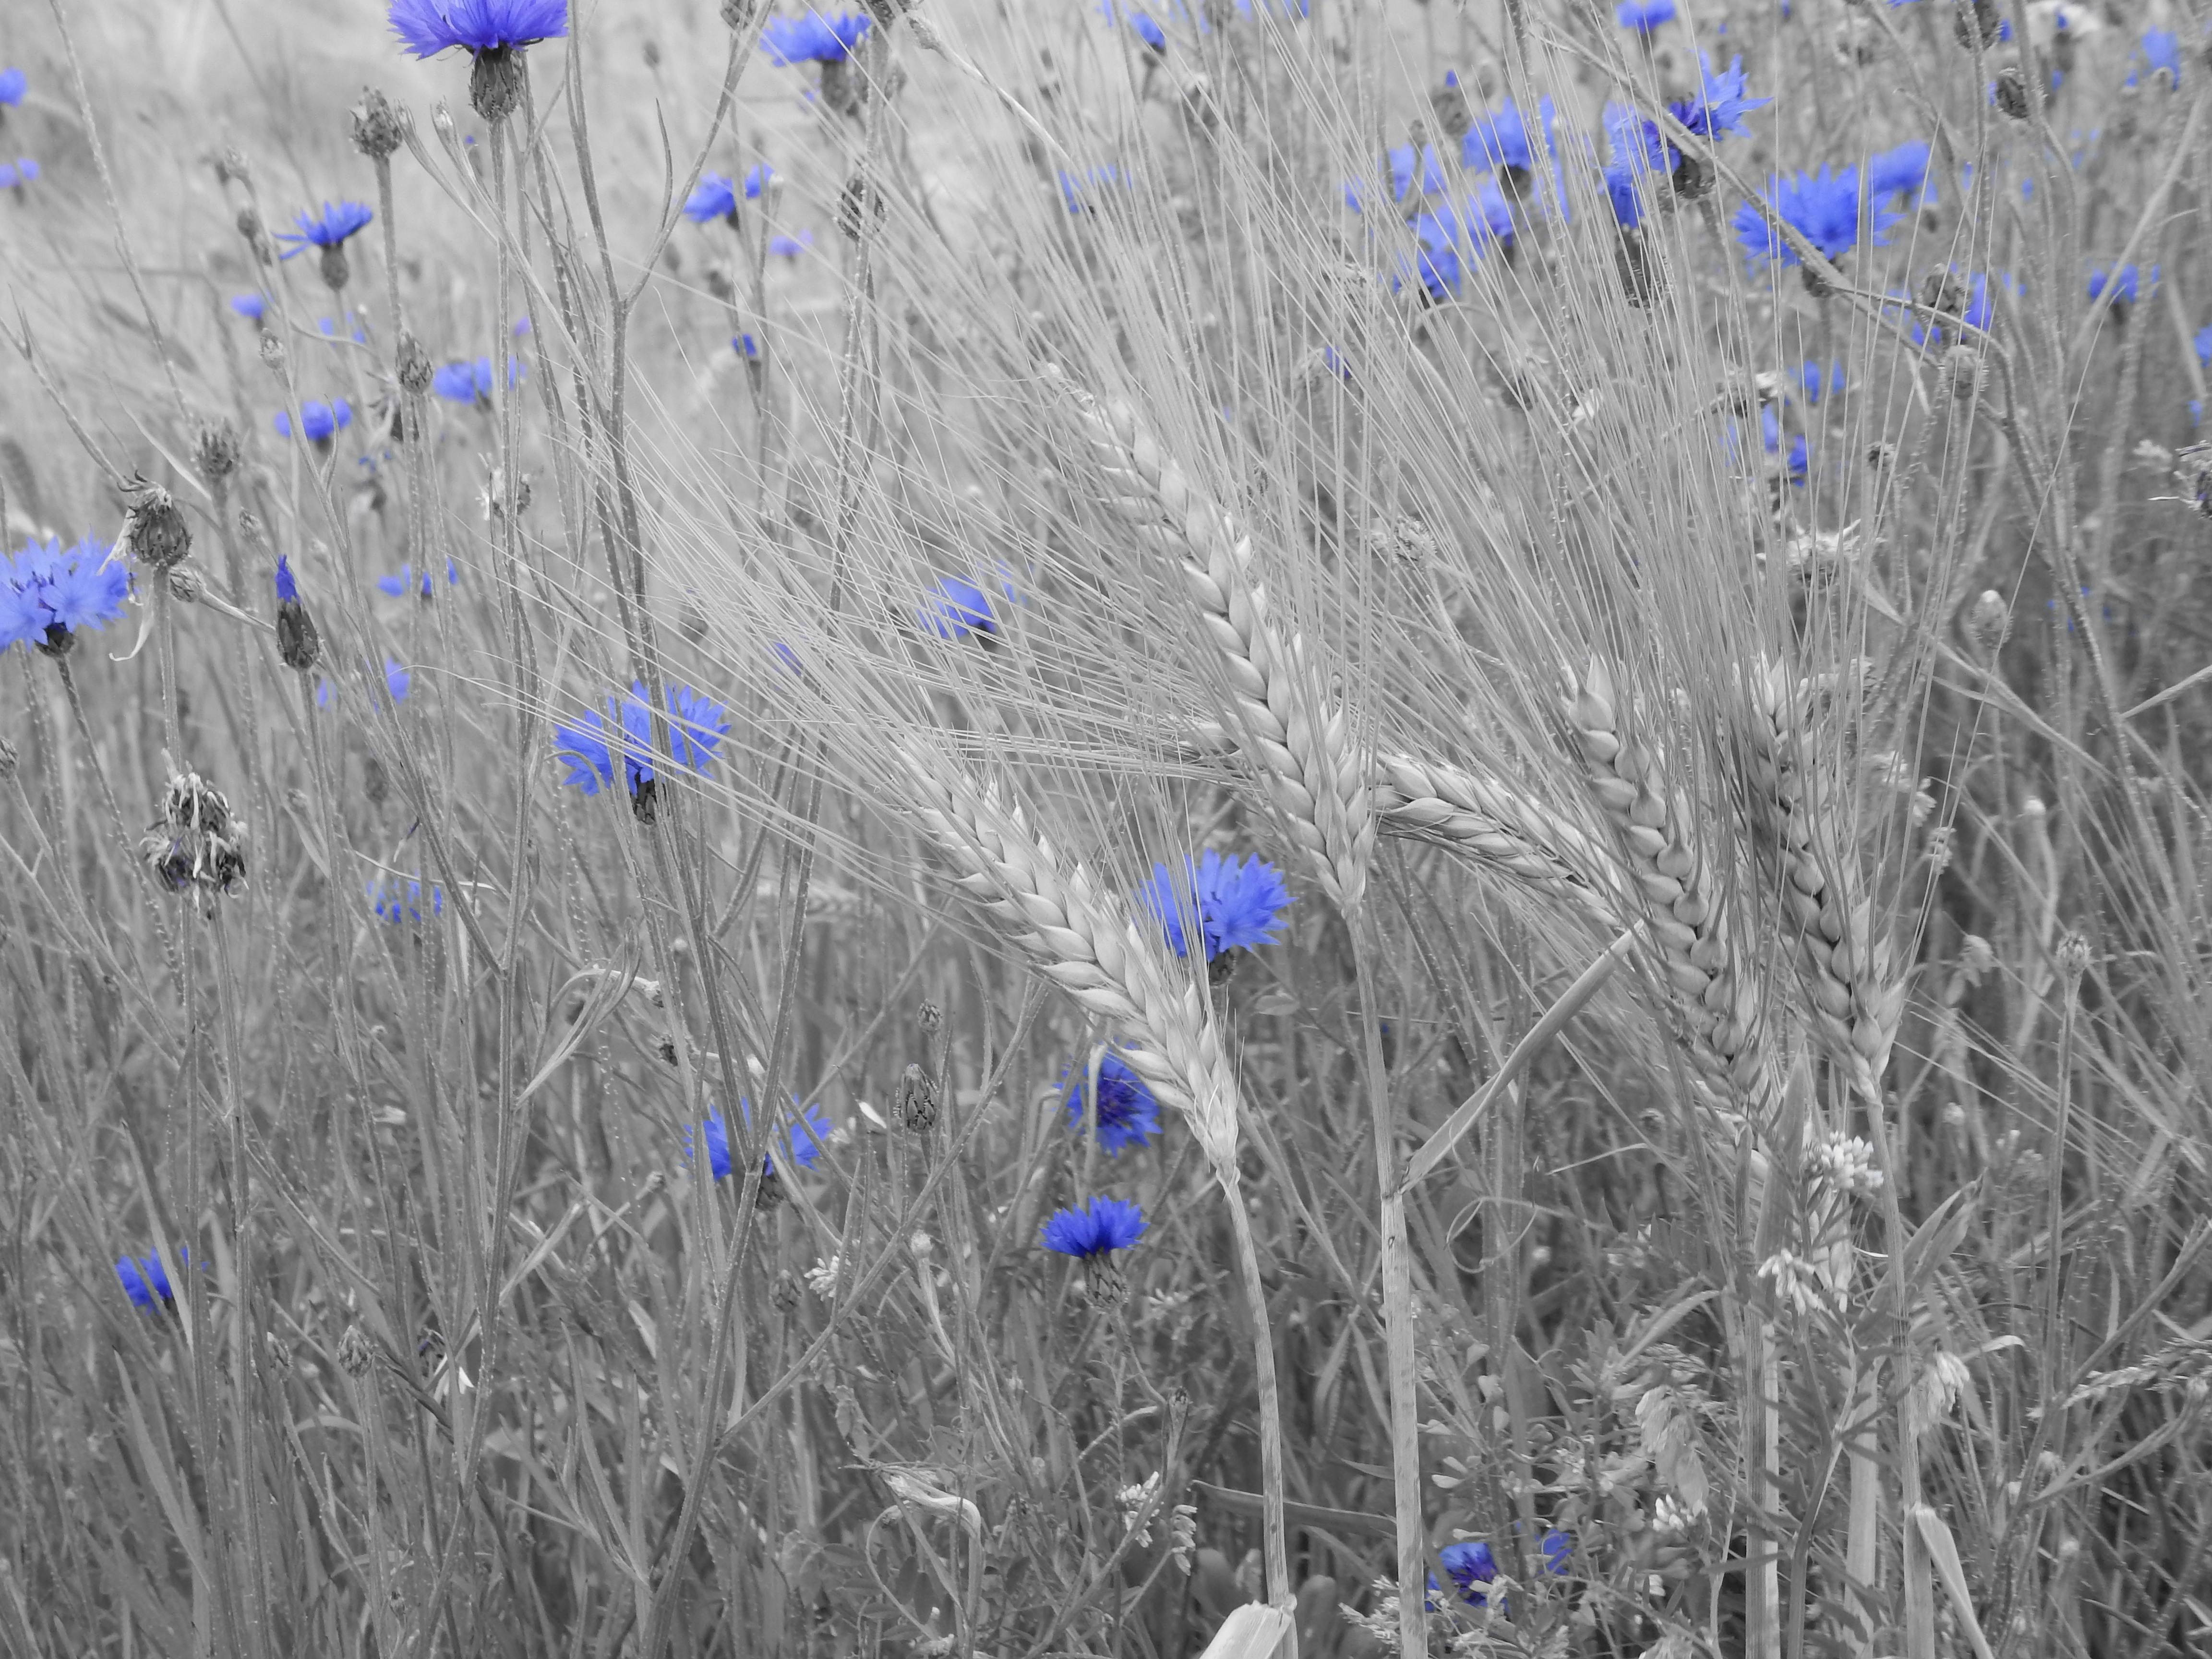
nature, grass, black and white, plant, field, flower, wind, summer, weather, blue, flora, flowers, ecosystem, tundra, color filters, atmosphere of earth